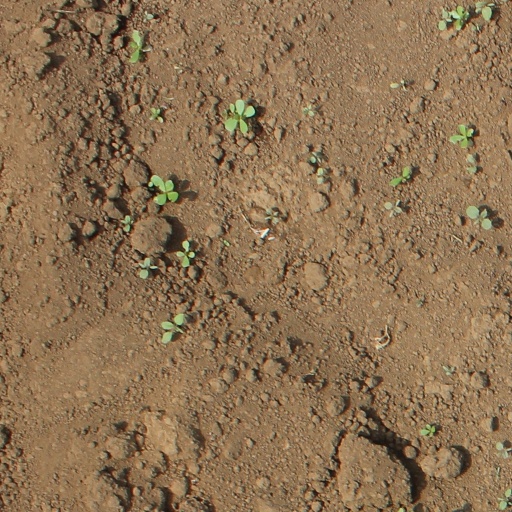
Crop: soybean